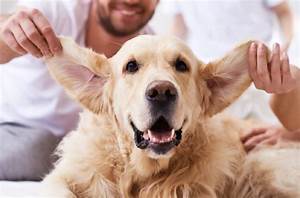
Label: cane